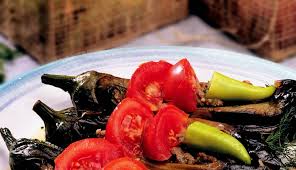
Yemek: karniyarik